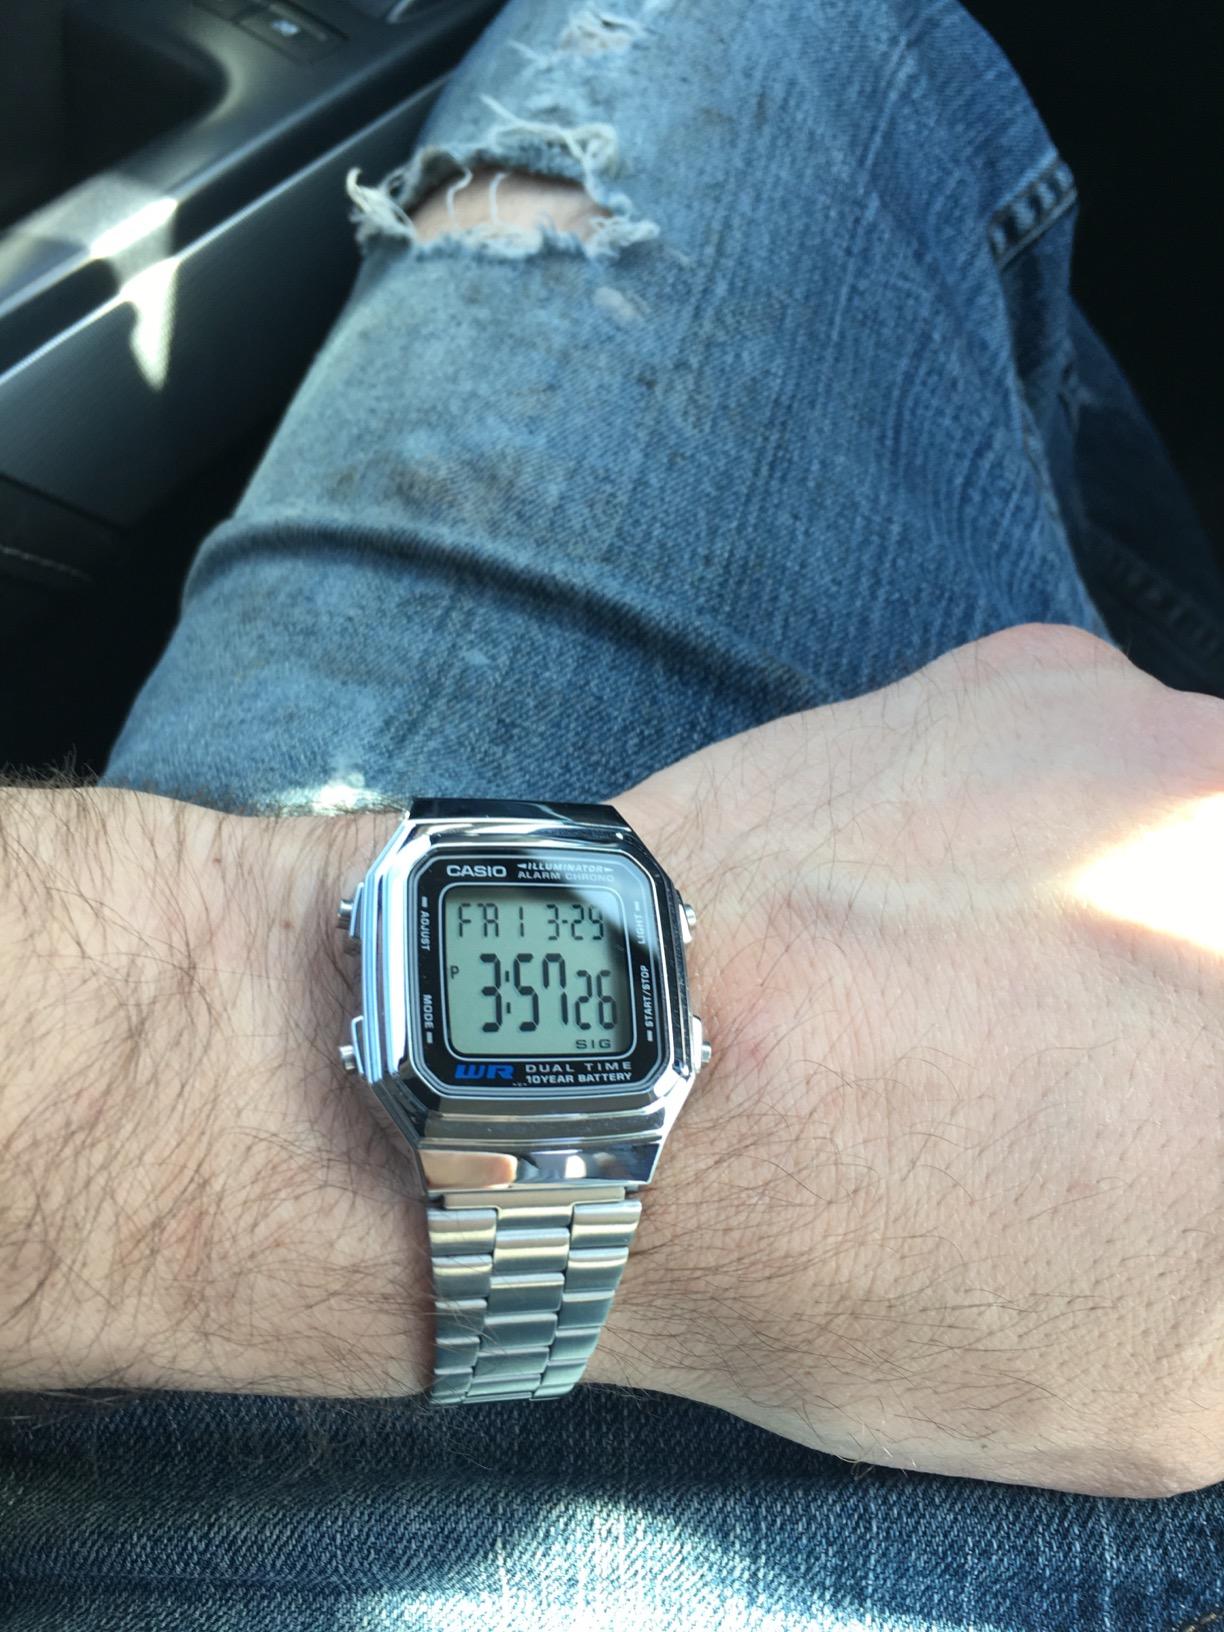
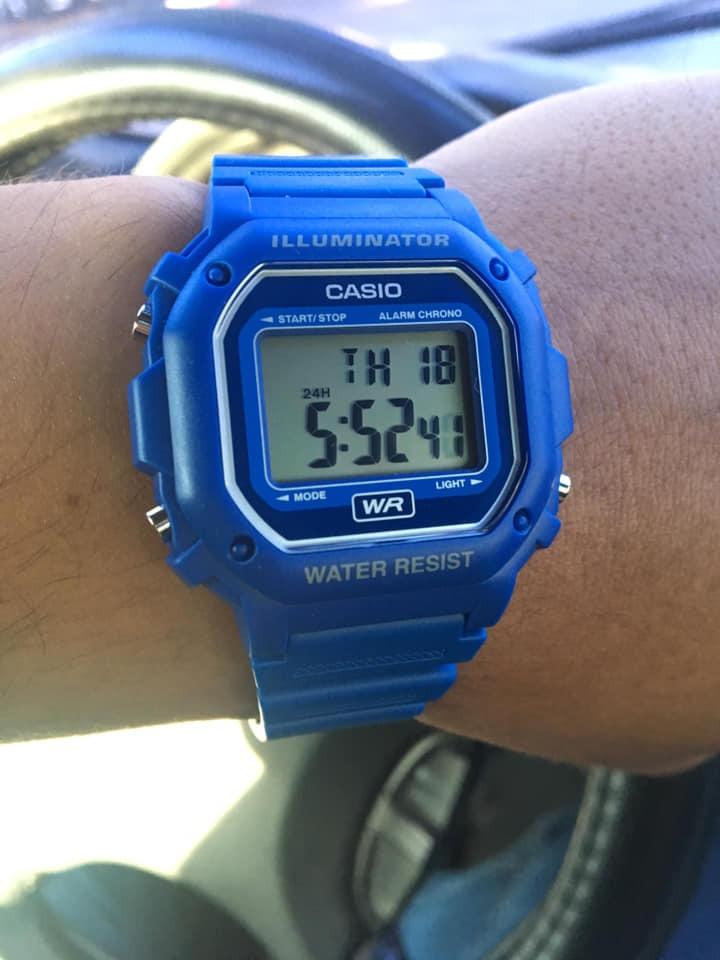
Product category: accessories_watch
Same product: no